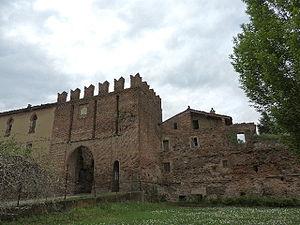
Entrée du château de Sarmato